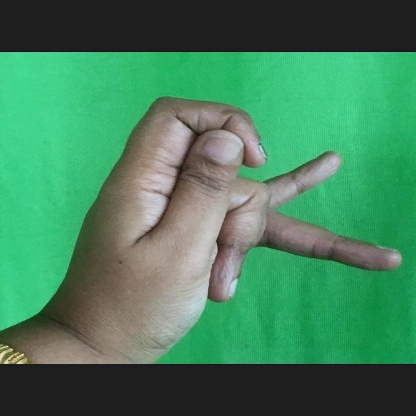
Mudra: Katakamukha